Project Excalibur

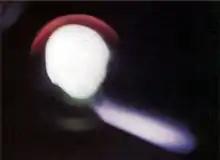
Studies of high-altitude nuclear explosions such as the Kingfish shot of Operation Fishbowl inspired the concept of X-rays attacks.

Lasers rely on two physical phenomena to work, "stimulated emission" and "population inversion".